2011 All-Ireland Senior Football Championship

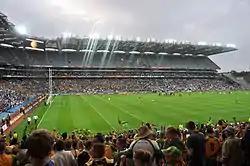
Donegal defeated Kildare in the 2011 All-Ireland Senior Football Championship in Jim McGuinness's first season in charge.

The draw for the All-Ireland quarter-finals took place on 24 July 2011, and consisted of the provincial winners playing against the winners of round 4 of the qualifiers. Originally, all the matches were due to take place on the weekend of 30 July 2011, but due to a draw requiring a replay during the qualifiers, one match was scheduled for the following weekend. All matches were scheduled to be played in Croke Park, Dublin.